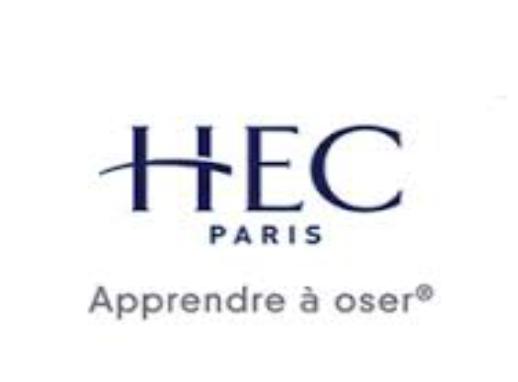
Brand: HEC
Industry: Electronic